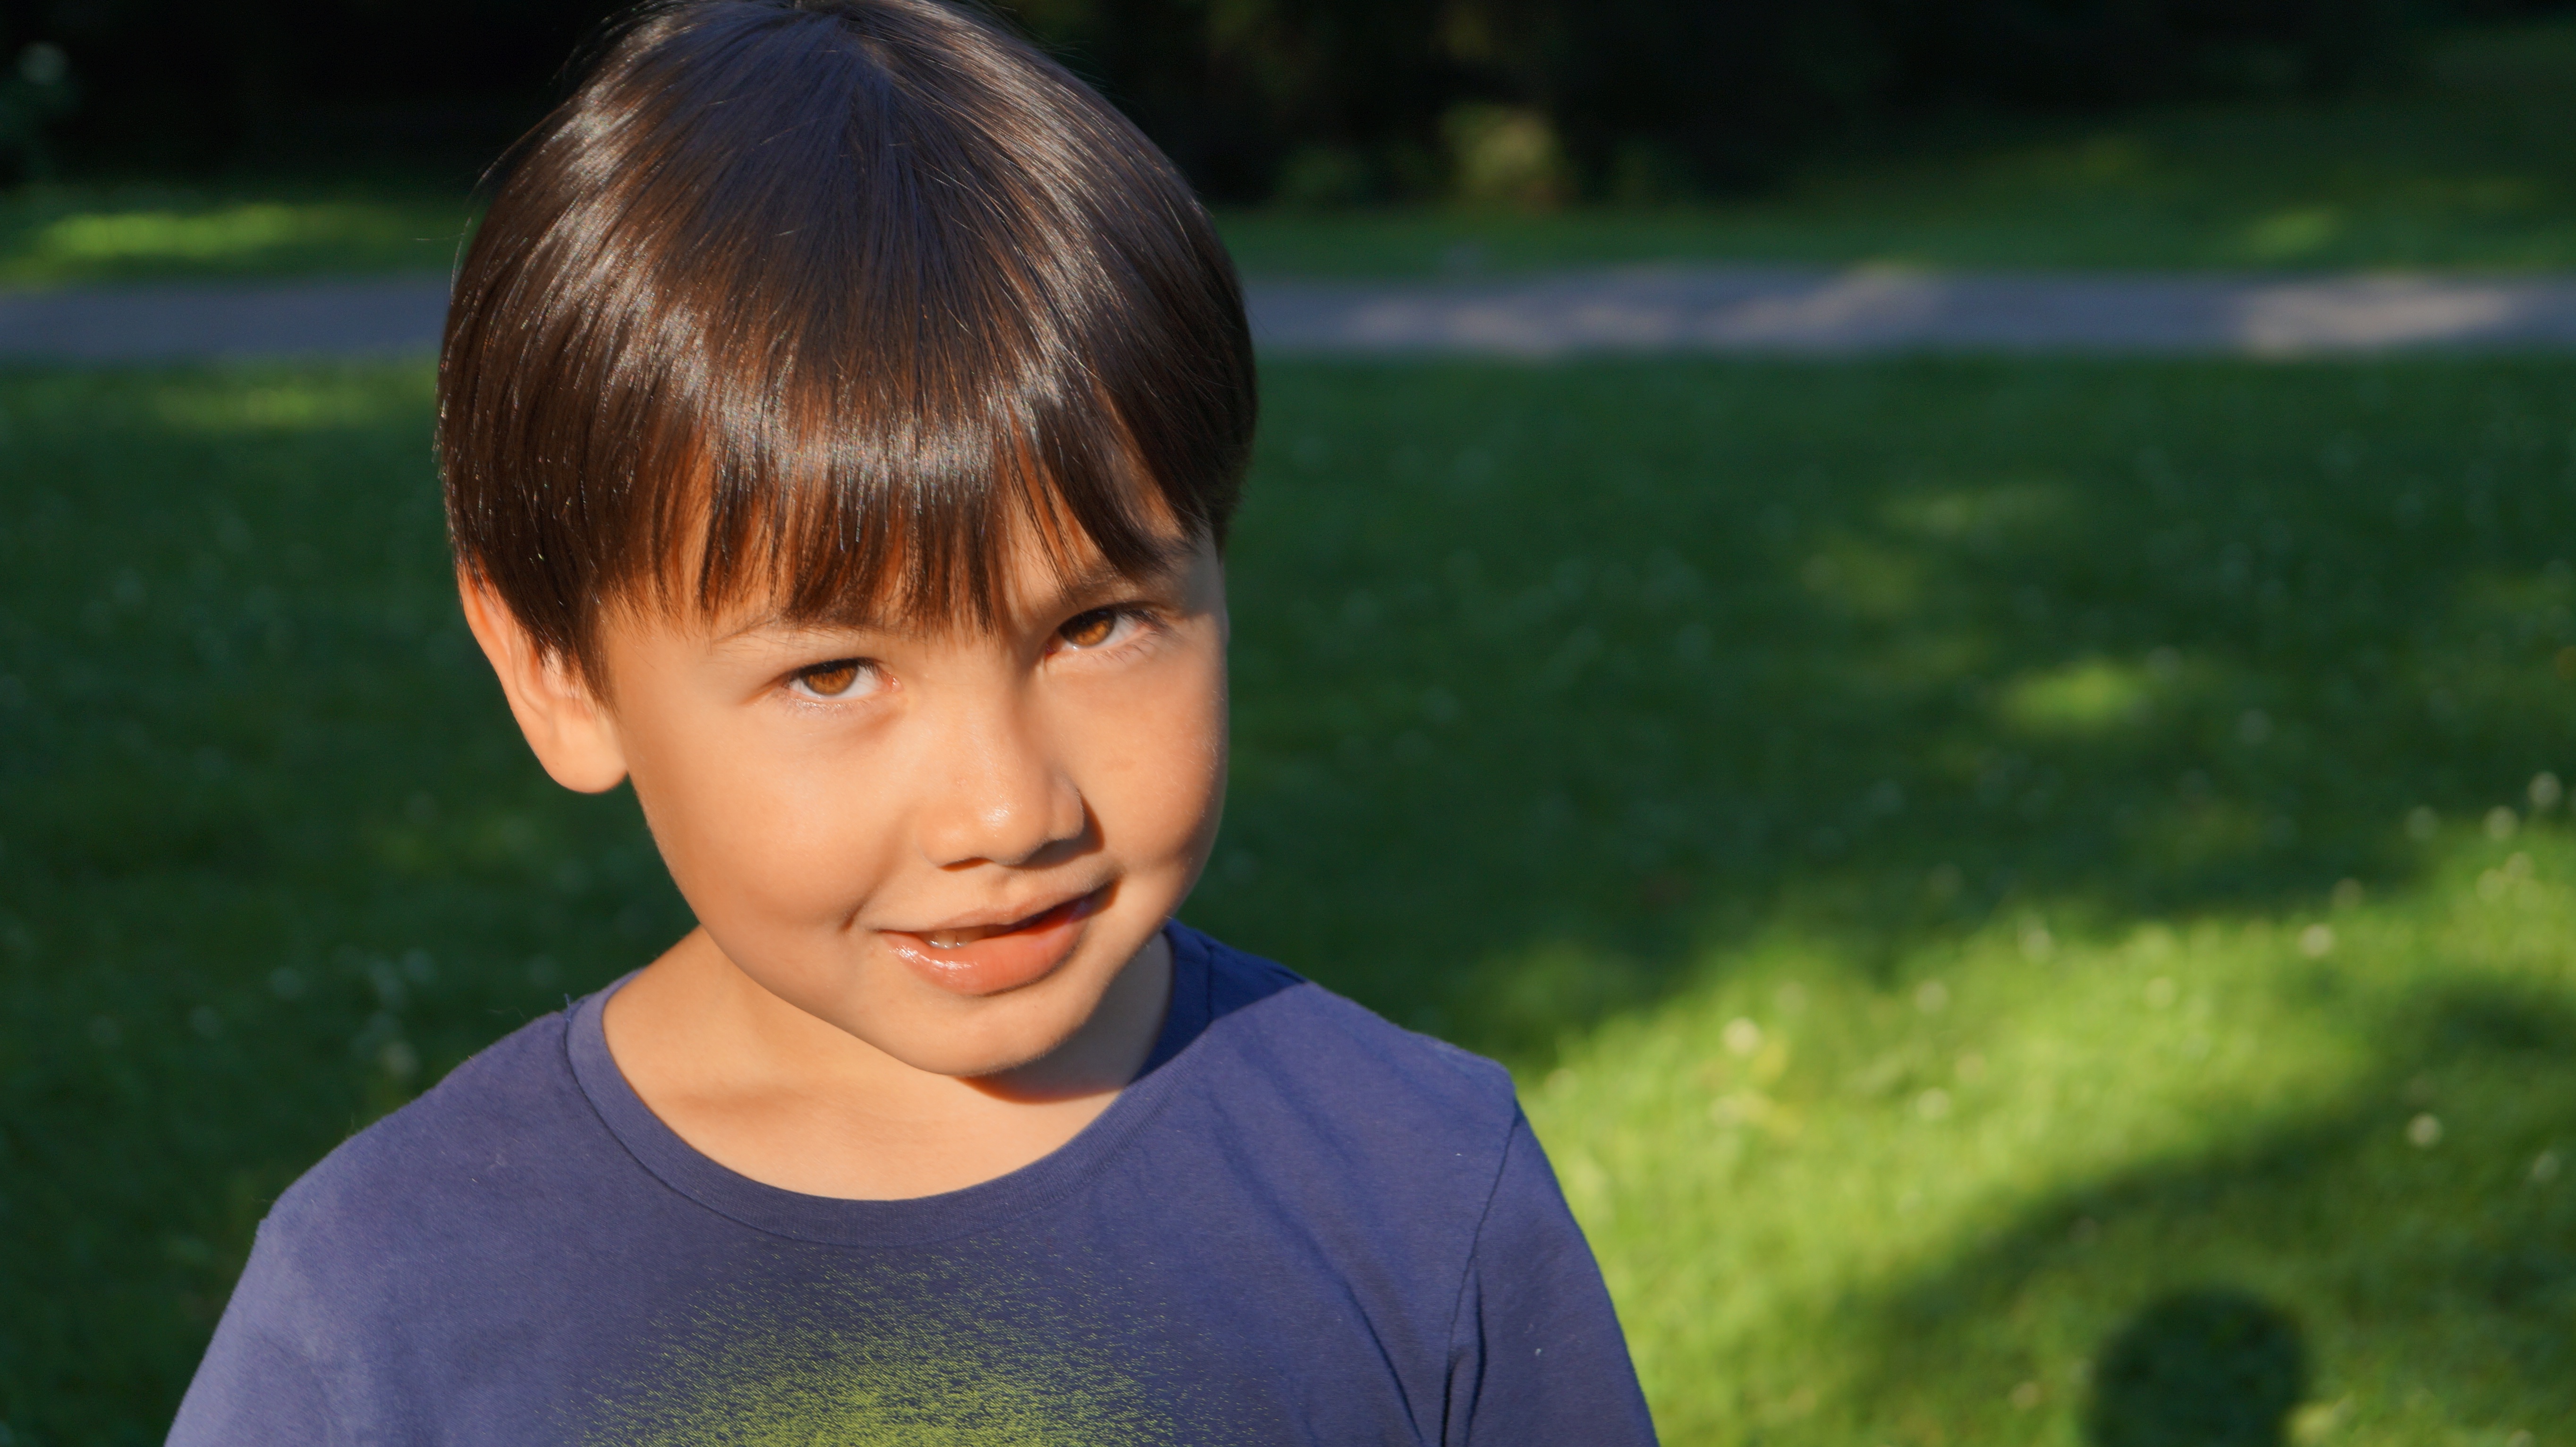
person, people, girl, hair, boy, kid, cute, male, portrait, green, color, child, facial expression, hairstyle, smile, face, children, happy, infant, toddler, eye, skin, beauty, emotion, portrait photography, human positions